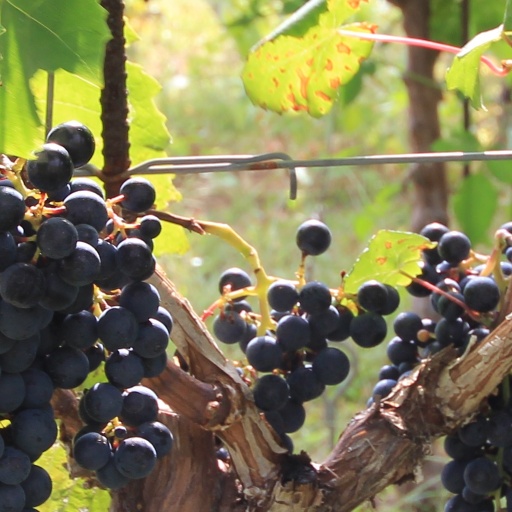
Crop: grape